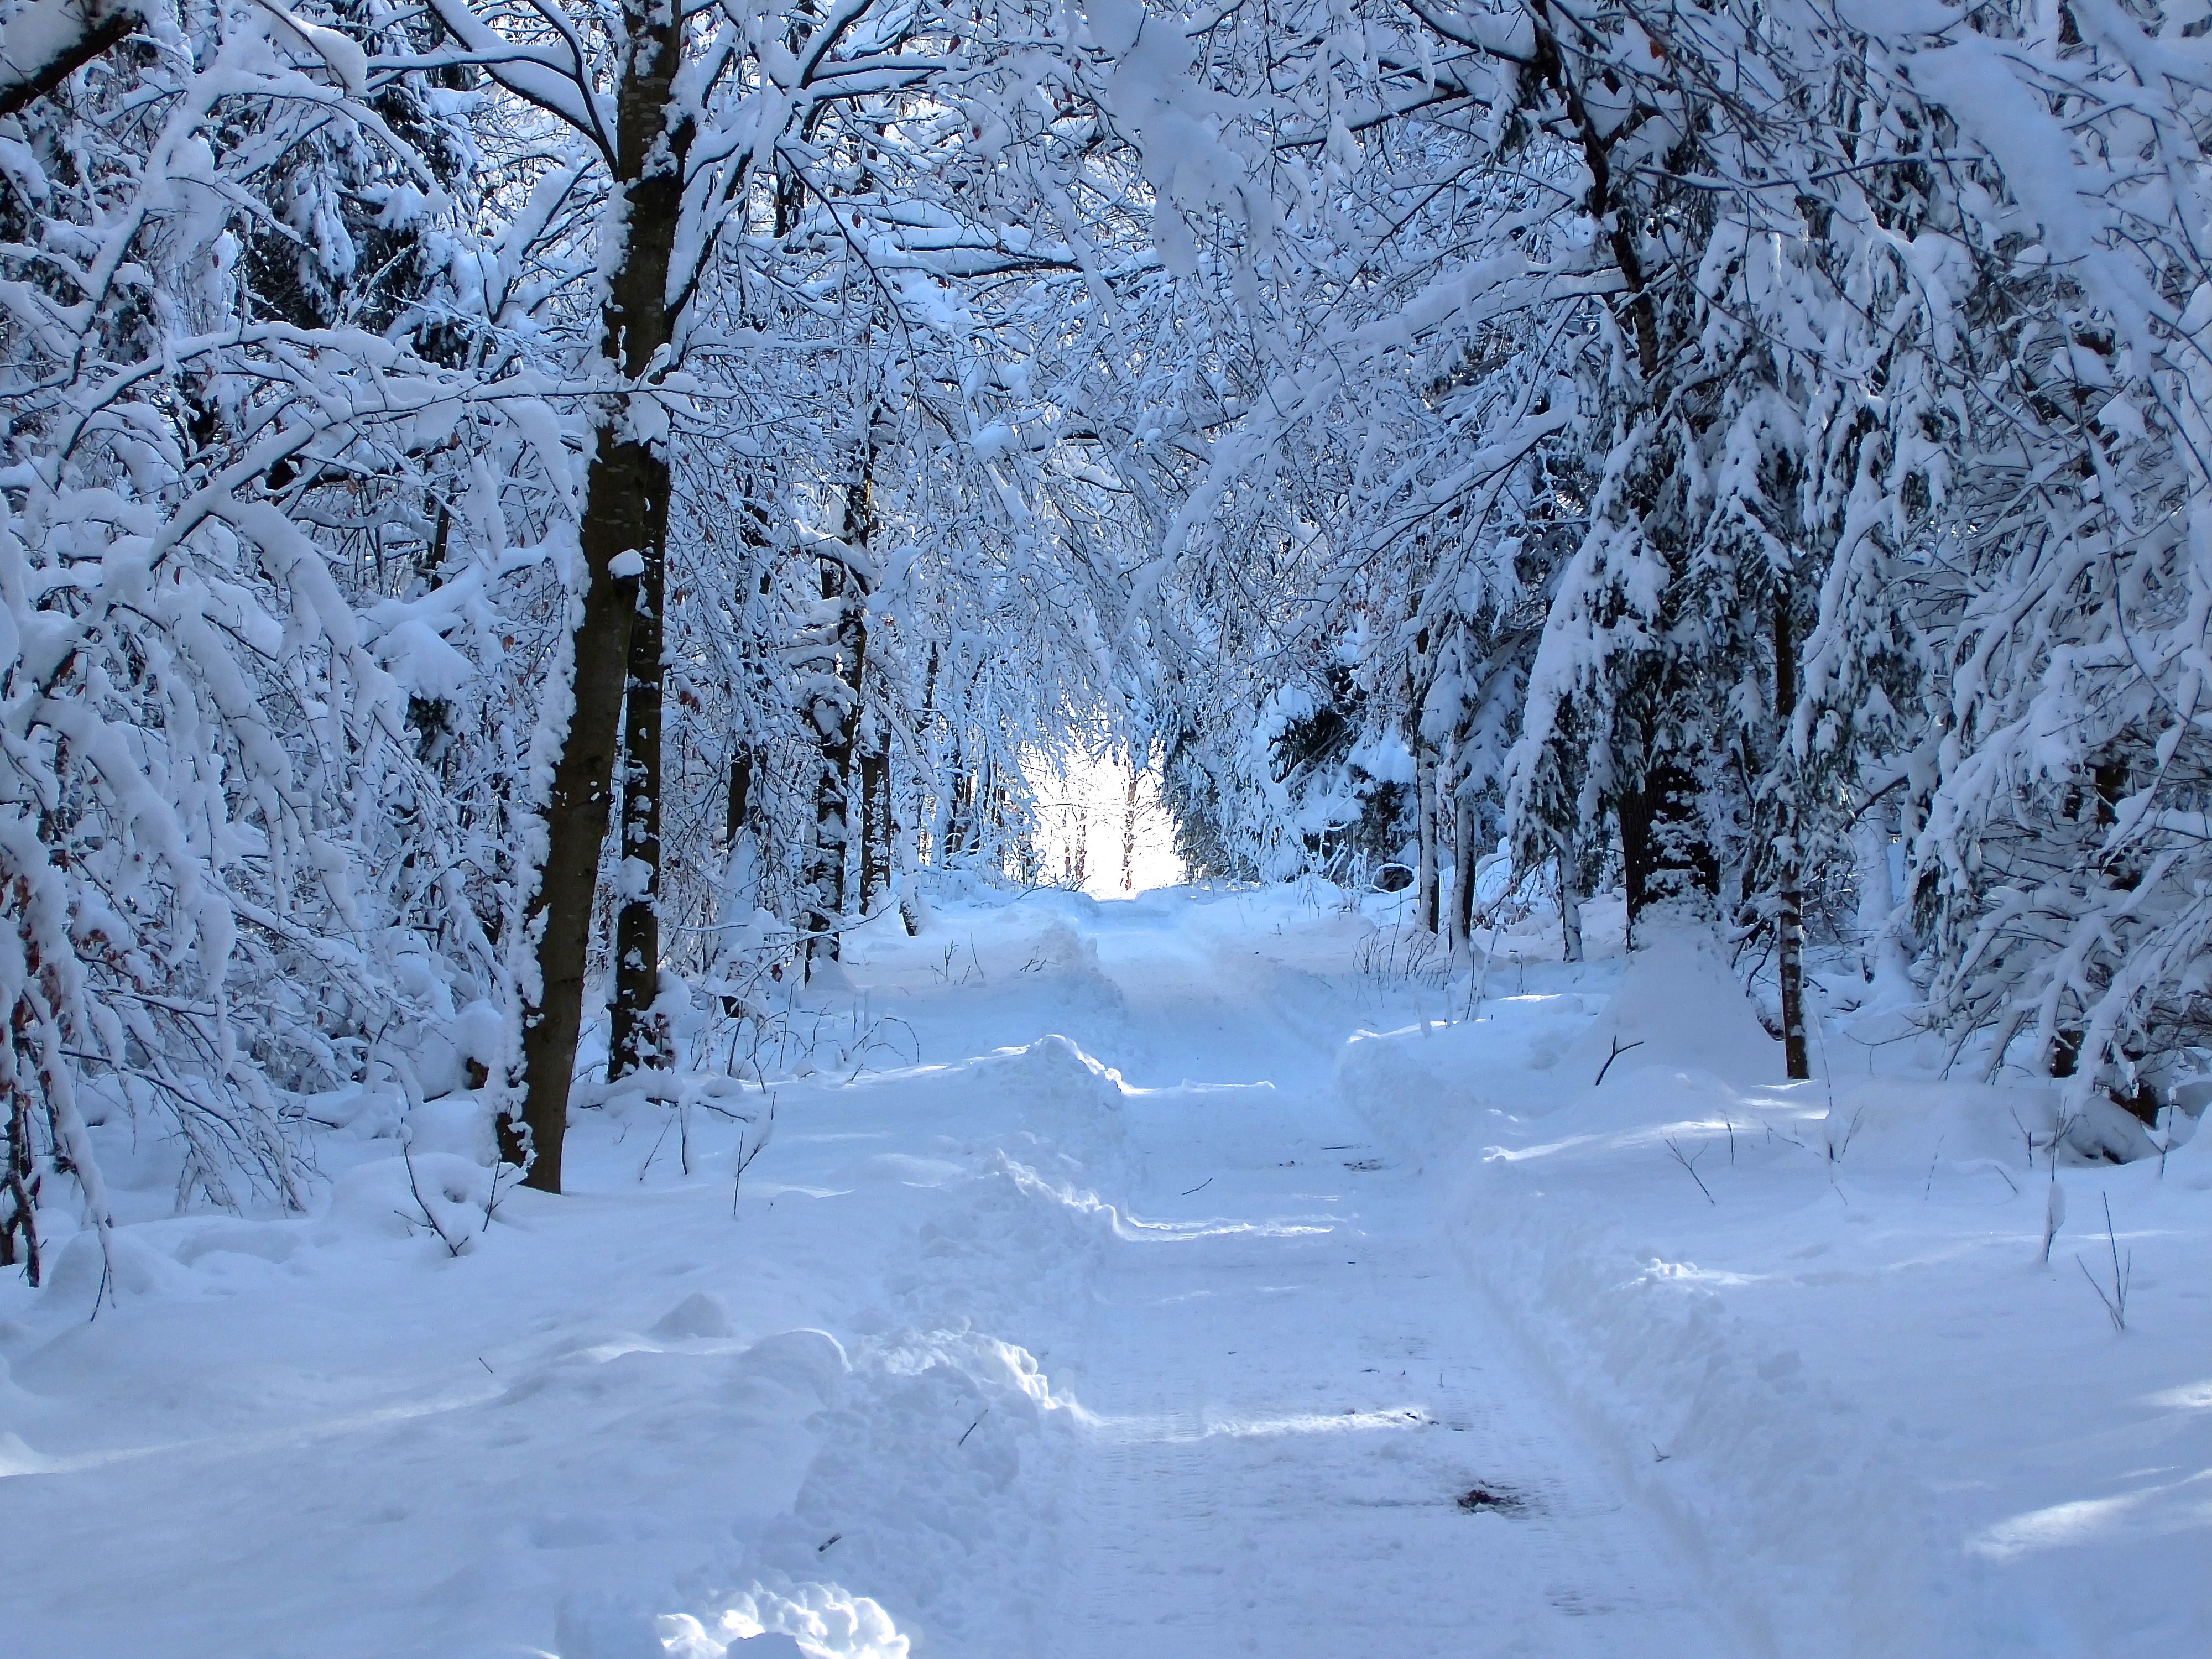
landscape, tree, forest, snow, winter, trail, frost, walk, weather, snowy, season, trees, relaxation, footwear, blizzard, wintry, winter magic, freezing, atmospheric, recovery, forest path, winter mood, snowed in, snow magic, snow forest, snow pictures, winter images, winter picture, natural environment, geological phenomenon, winter storm